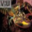
Label: lobster